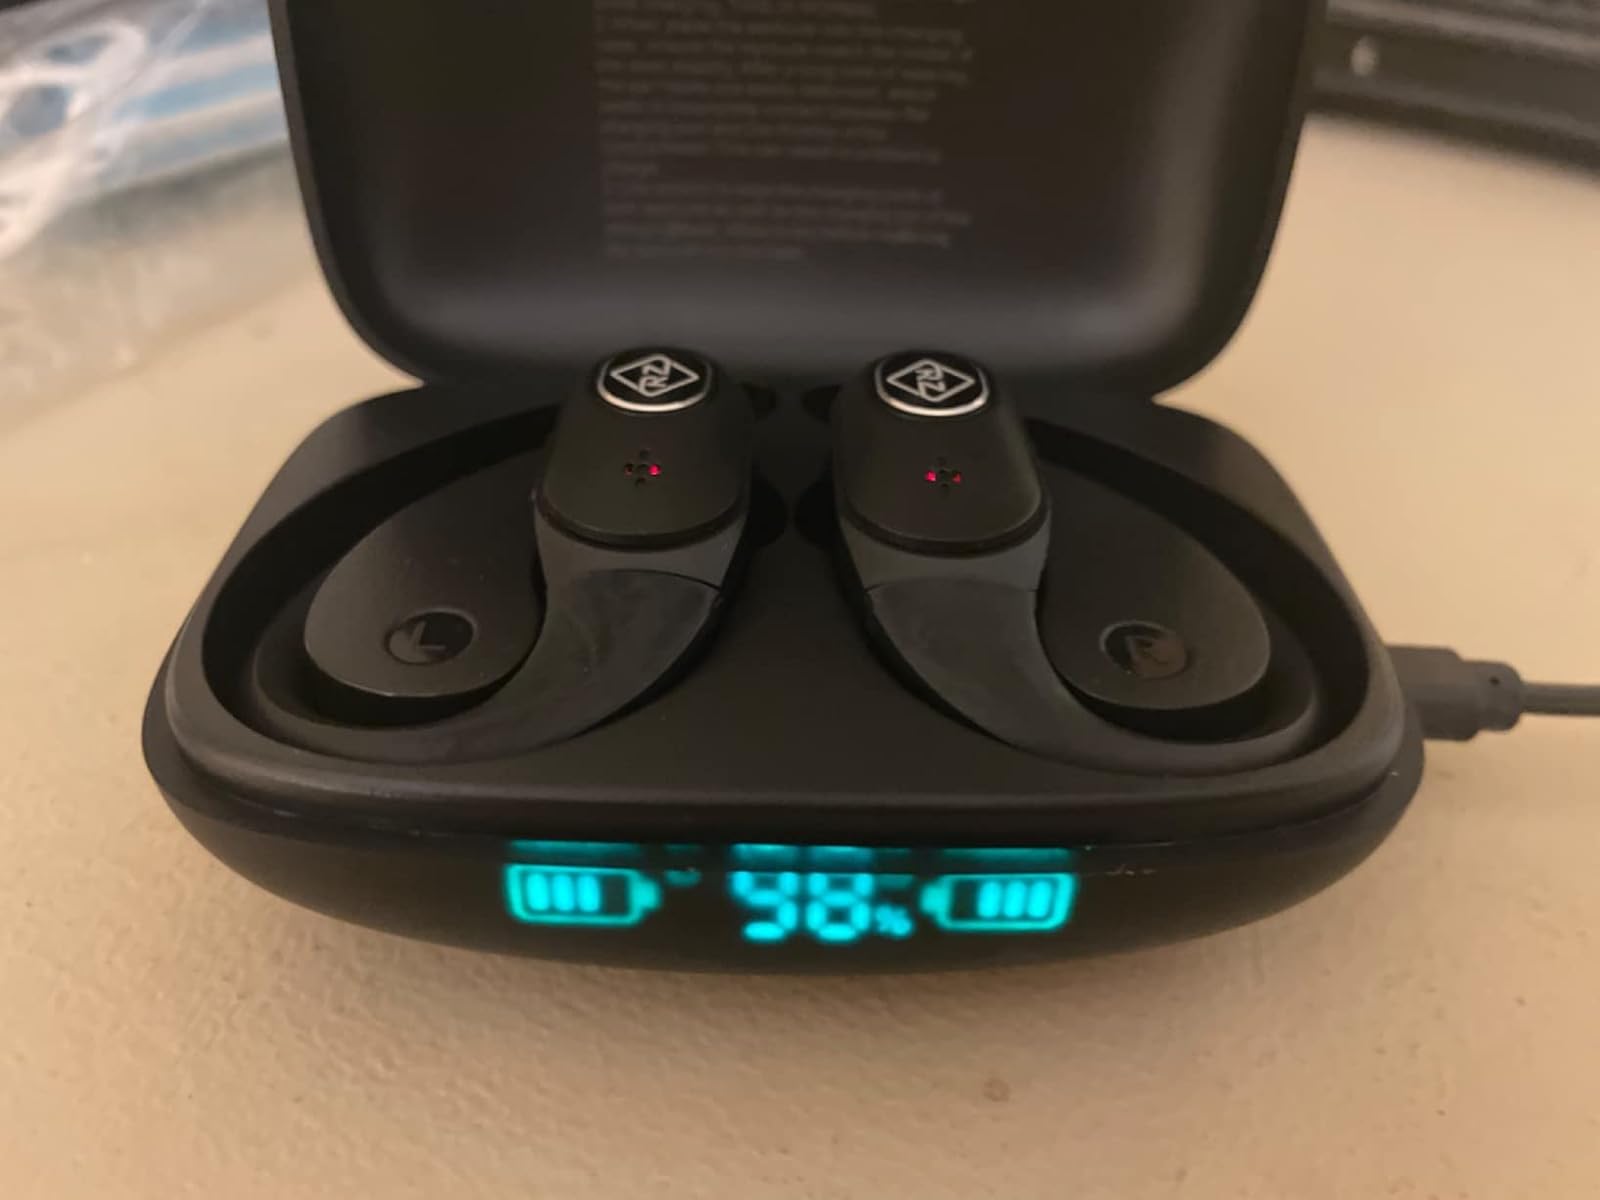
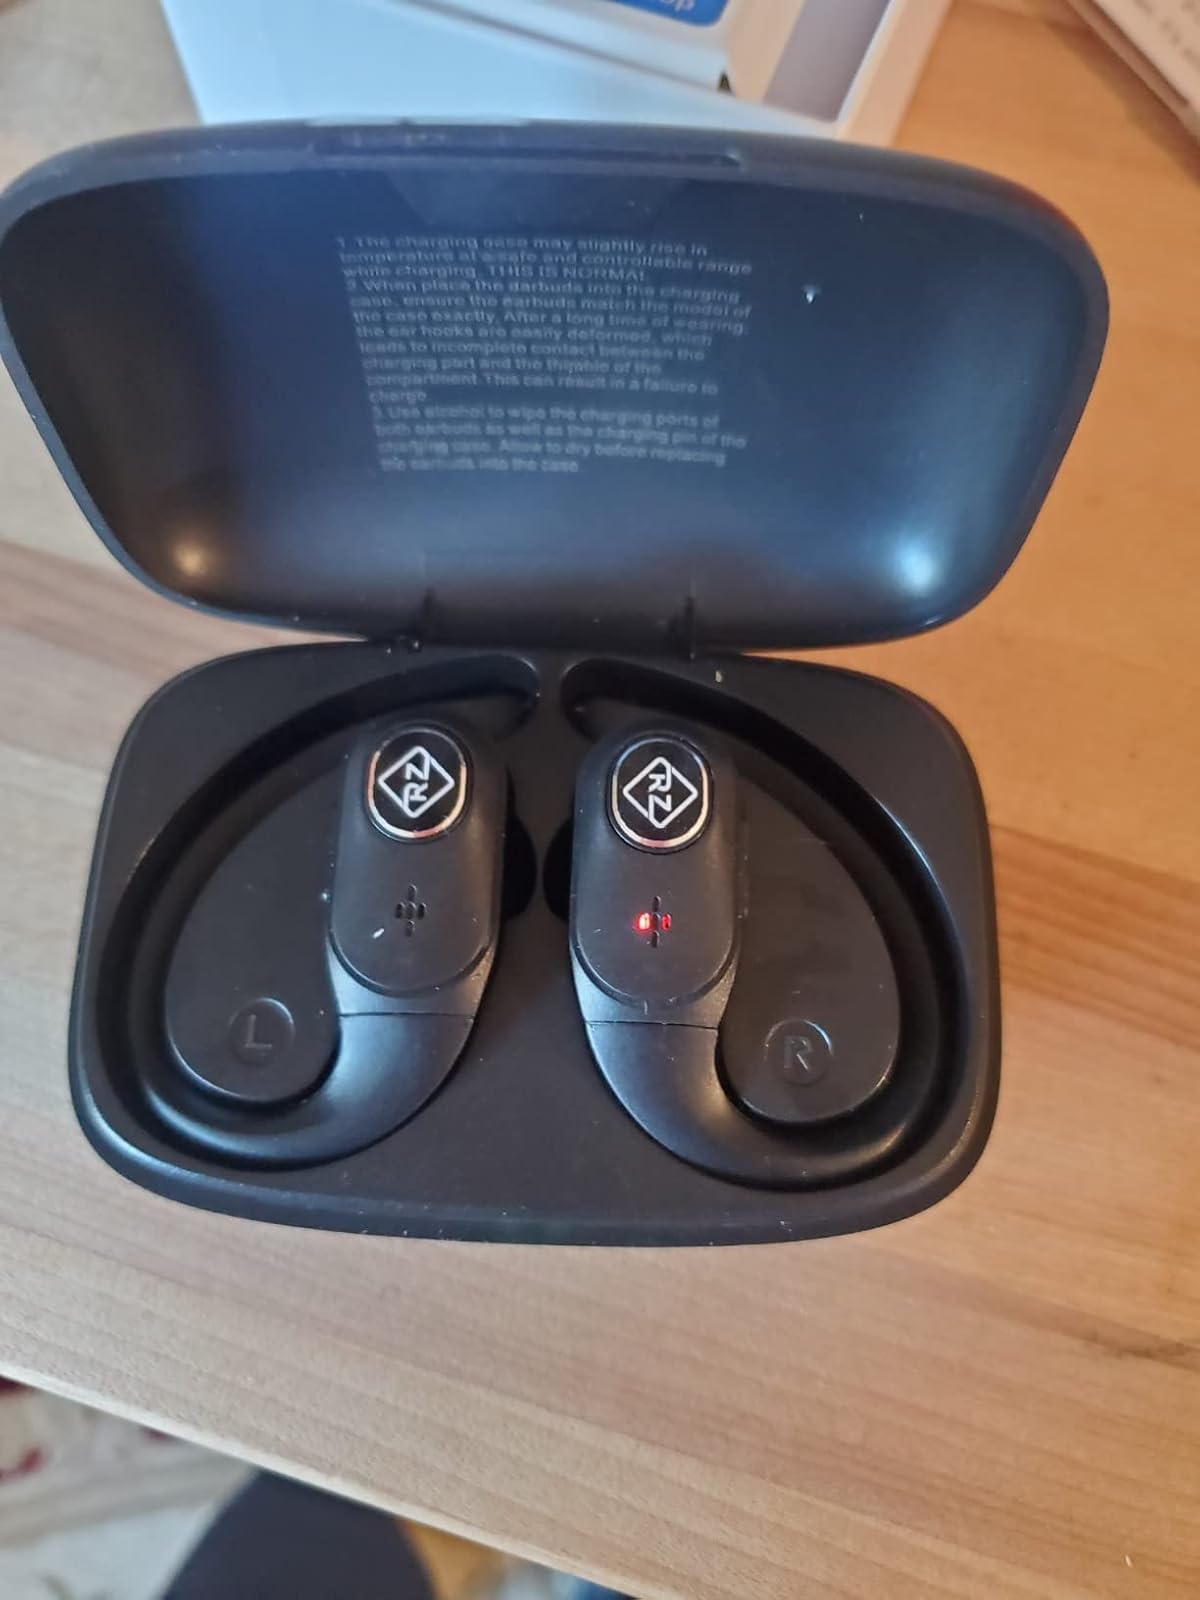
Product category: earbuds
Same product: yes